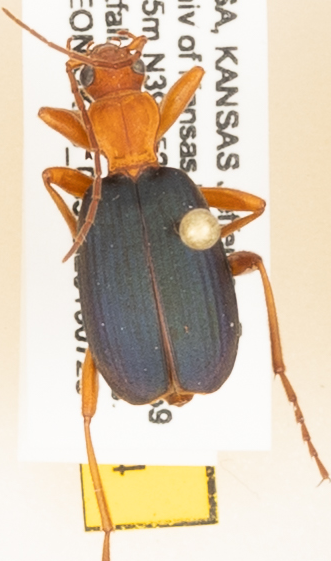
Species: Brachinus alternans
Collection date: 2019-07-23
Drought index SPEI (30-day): -0.628
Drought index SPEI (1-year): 1.45
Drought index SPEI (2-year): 0.71